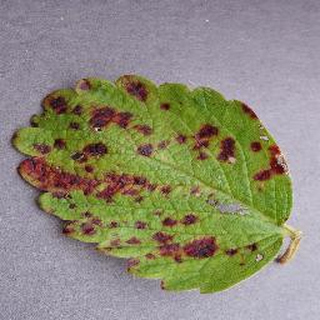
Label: strawberry_leaf_scorch